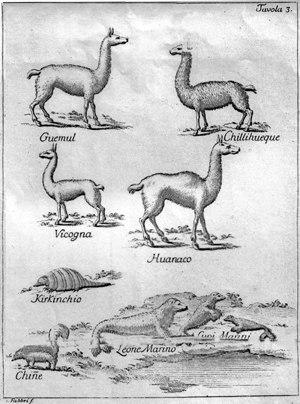
Le huèque ou chilihuèque, voire chili-huèque, est une espèce de camélidé d'Amérique du Sud qui était élevée sur le territoire des régions actuelles de Zona Central et de Zona Sur du Chili par les civilisations précolombiennes jusqu'au début de l'époque coloniale. Sa dénomination initiale était huèque, mais le préfixe chili a été ajouté pour le distinguer du mouton, aussi nommé huèque, après l'introduction de cet animal par les Espagnols.